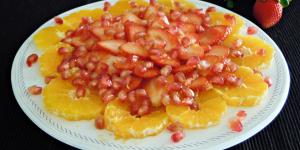
carpaccio de frutas